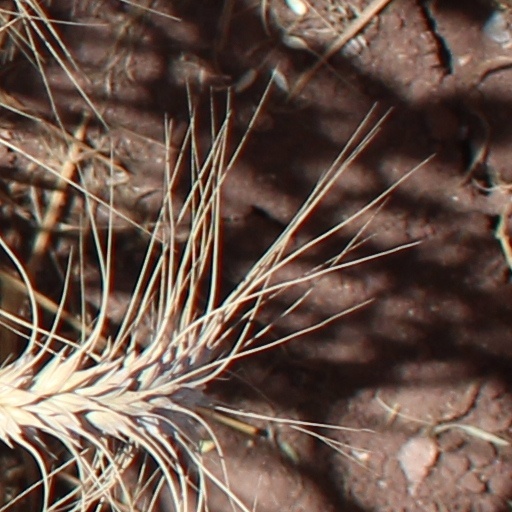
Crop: wheat